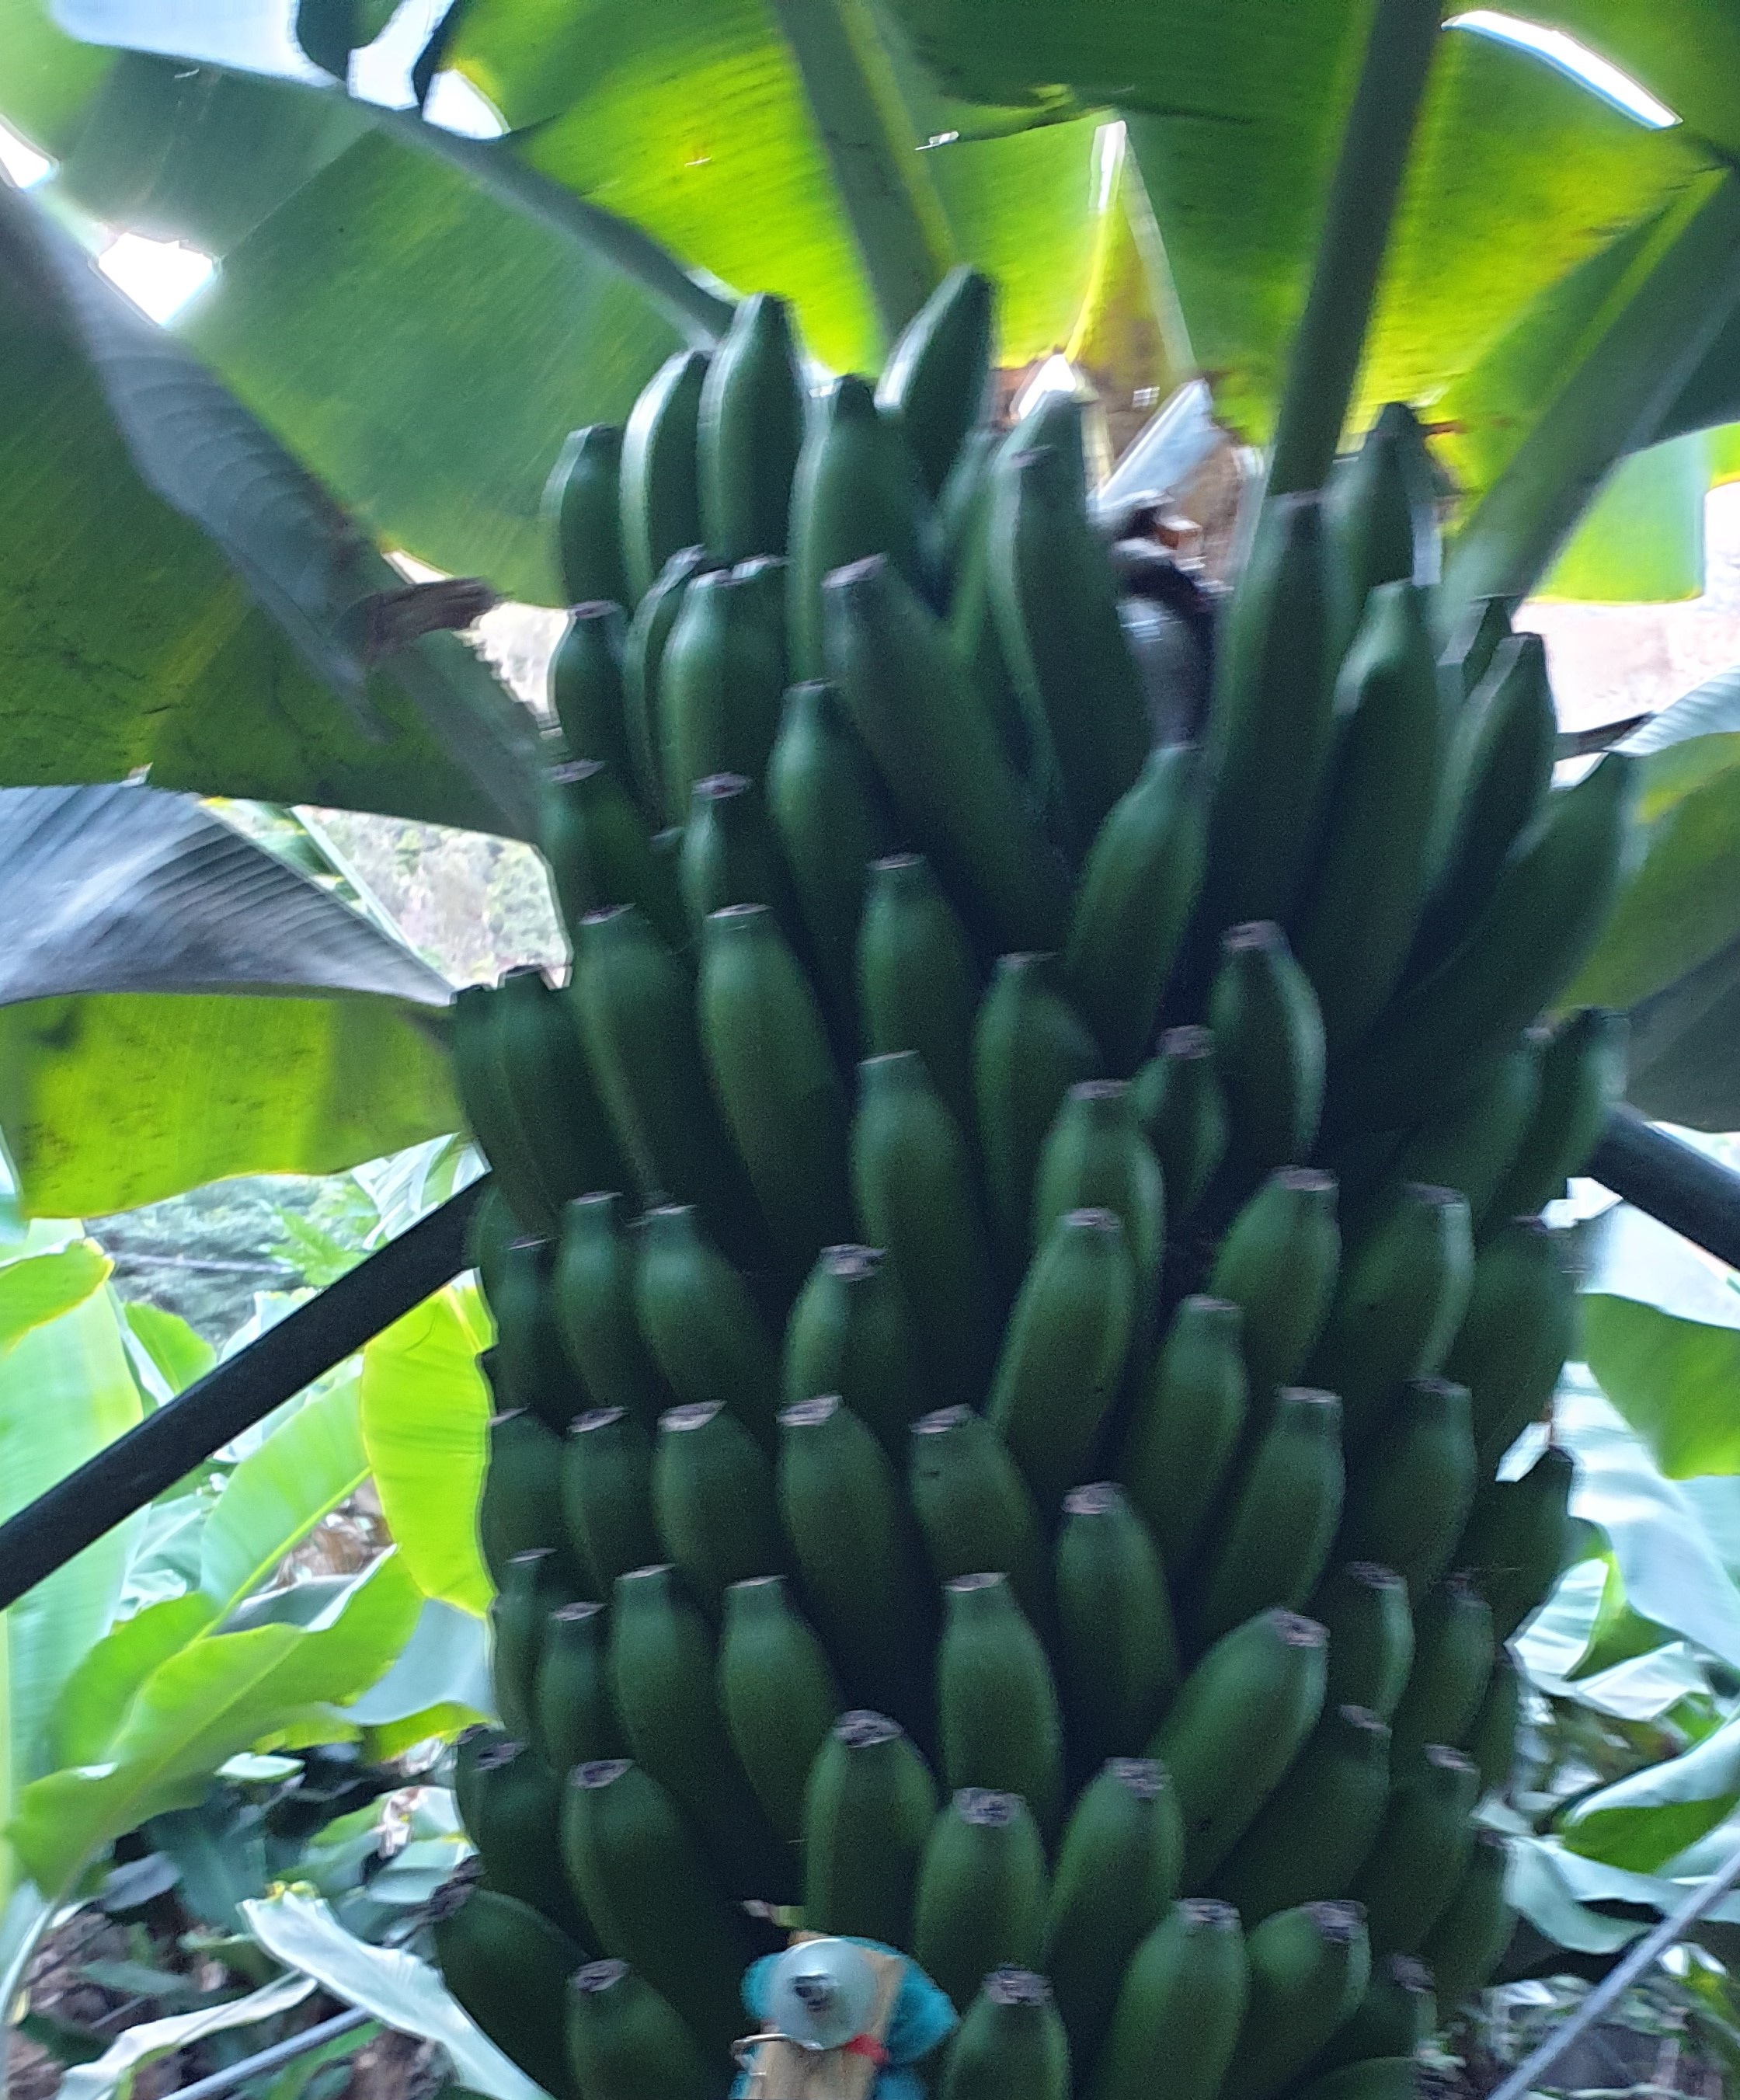
Label: Cut